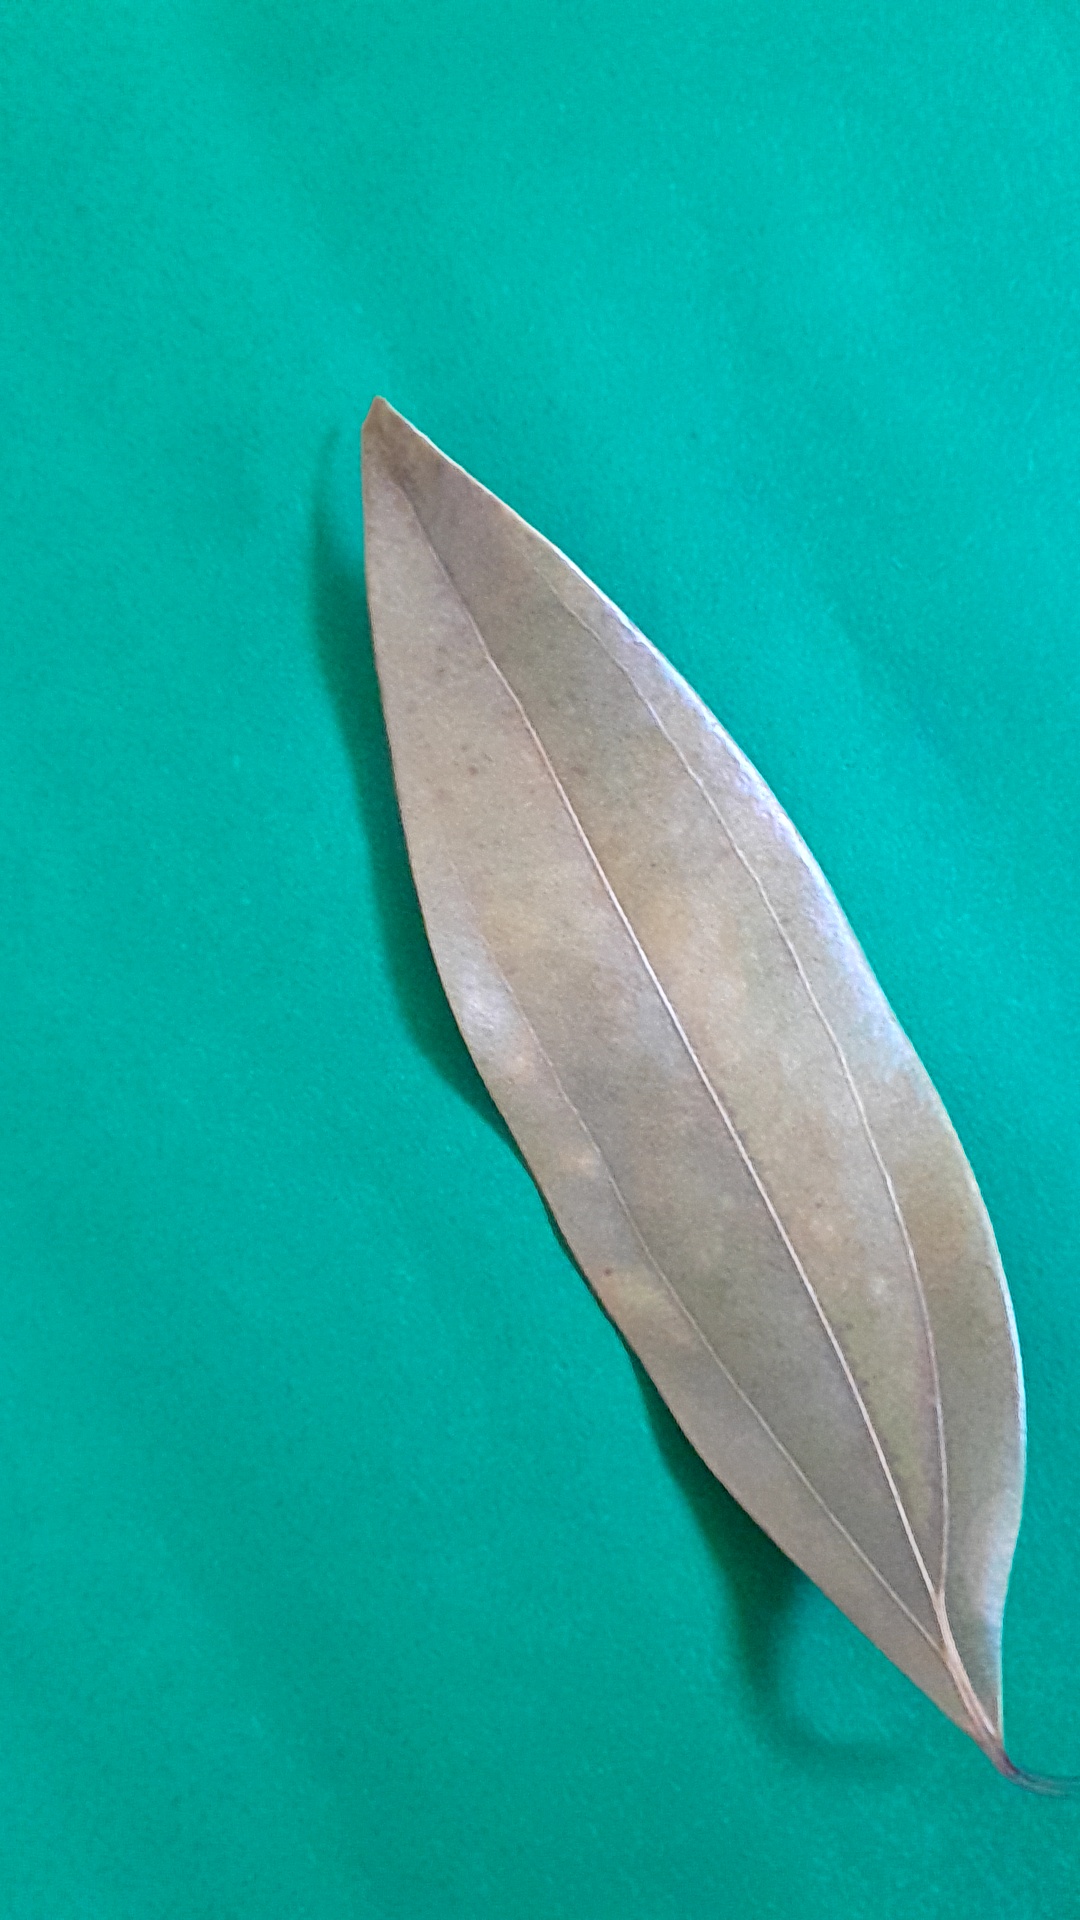
Label: Dry Leaf